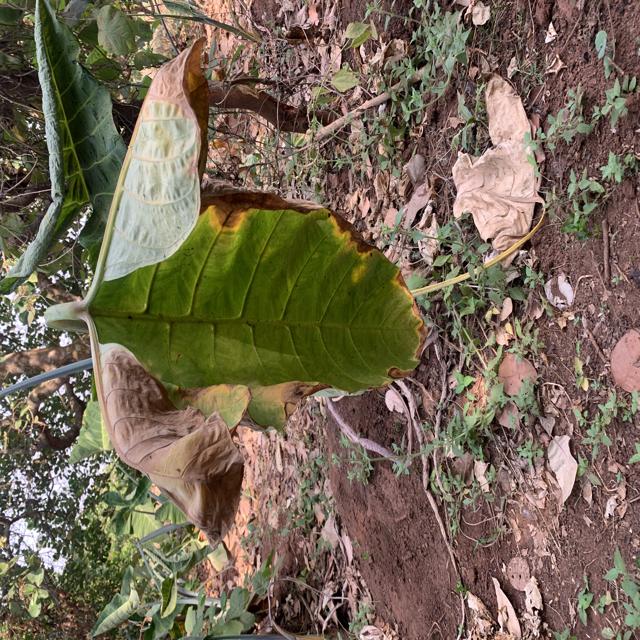
Label: Mid_Blight